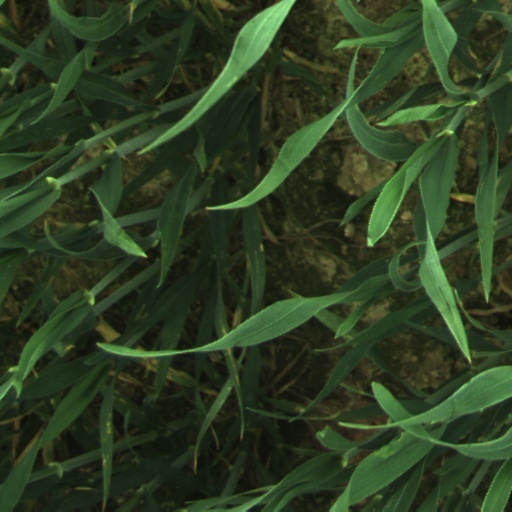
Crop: wheat